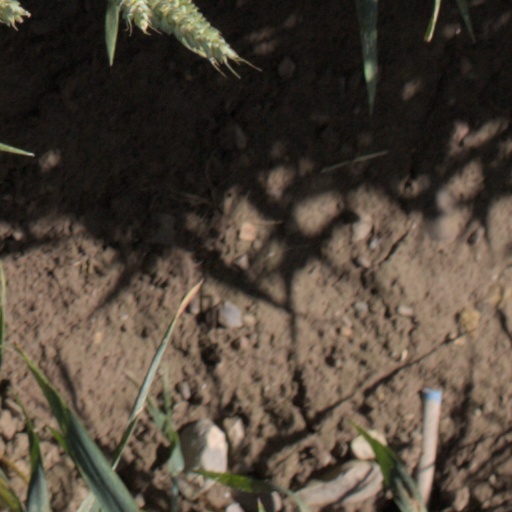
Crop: wheat